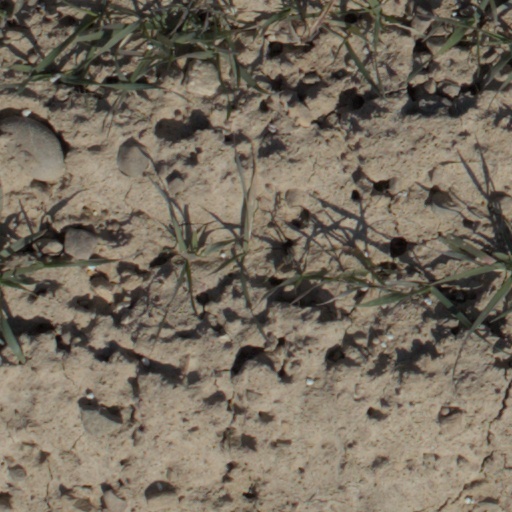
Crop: wheat